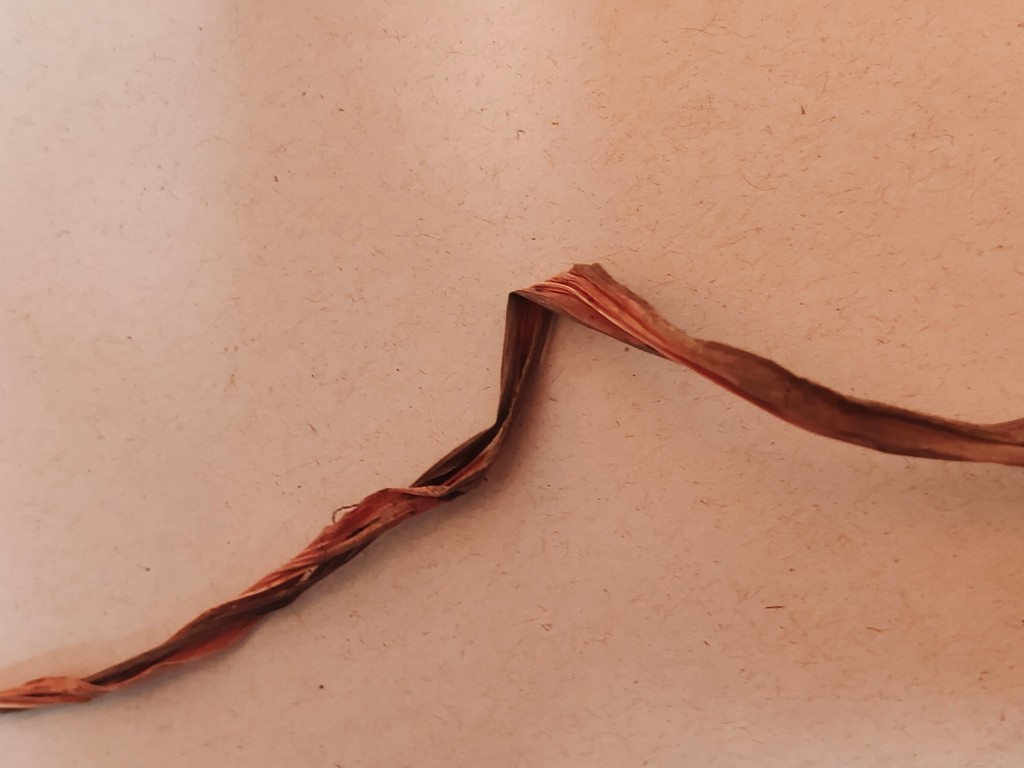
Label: Dried